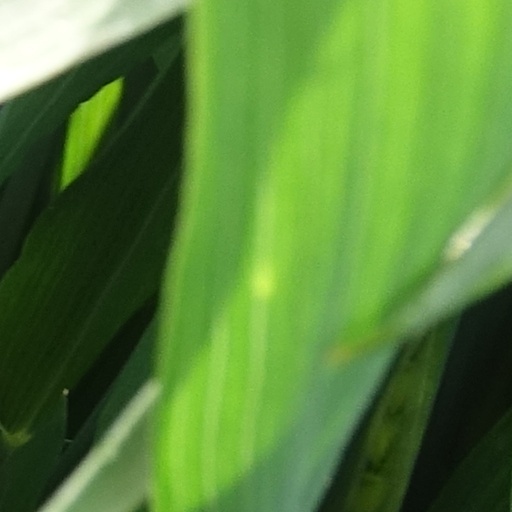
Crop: wheat